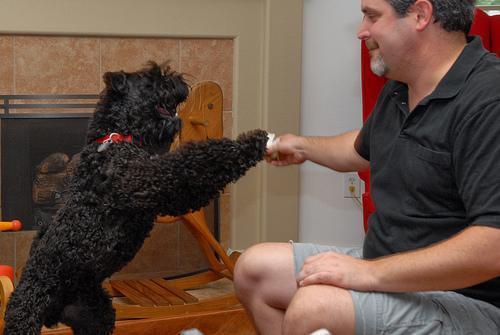
Kerry_blue_terrier